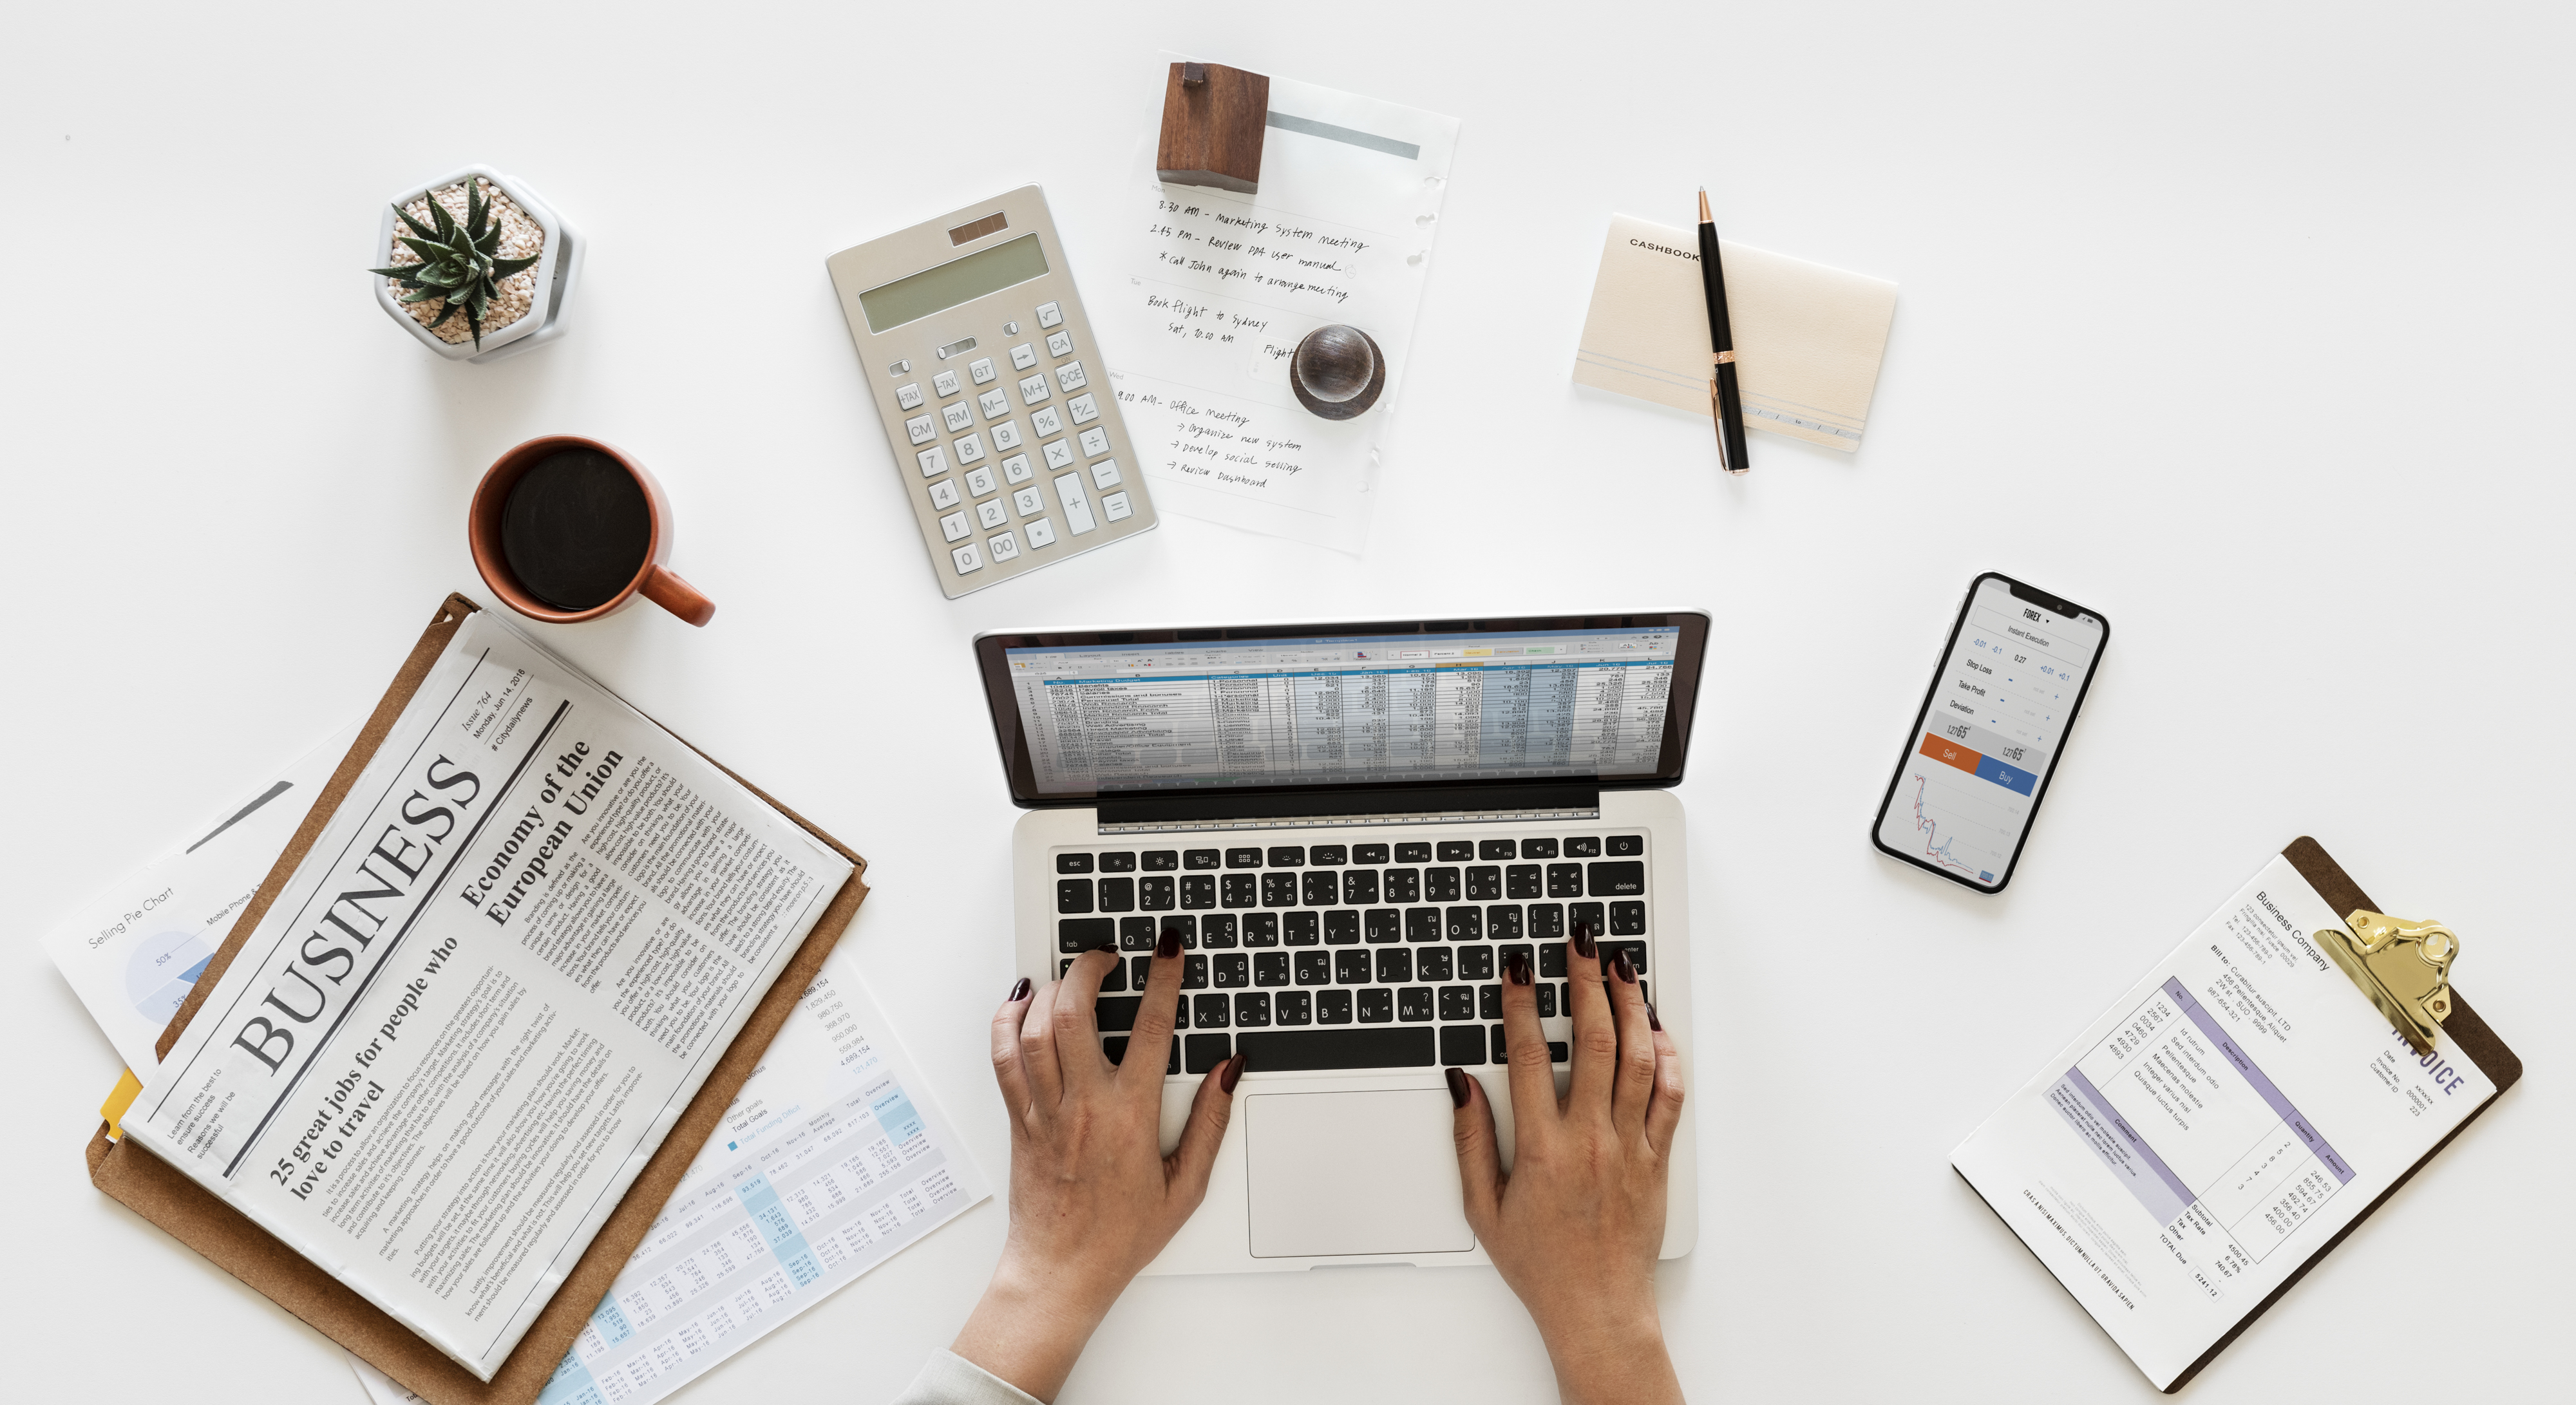
accountant, accounting, aerial, alone, america, american, application, bankbook, business, businessman, cactus, calculator, career, caucasian, cc0, computer, creative common 0, creative commons 0, digital device, english, european, financial, financing, flat lay, flatlay, flay lay, form, german, hands, isolated, isolated on white, laptop, mobile phone, newspaper, notebook, office, one, papers, passbook, plant, russian, solo, table, technology, typing, using, westerner, white, white background, wireless, working, workplace, workspace, product, communication, furniture, font, brand